Ruellan brothers

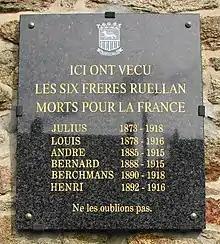
Plaque on the former Ruellan family house (today a library)

The Ruellan brothers (in French "les frères Ruellan") were French siblings from Paramé (now included in Saint-Malo), Brittany, who fought during the First World War. Ten brothers, from a family of thirteen children, were on the front lines. Six were killed in action, setting the record for the highest number of French siblings killed during World War I. A seventh brother, who had been exposed to a chemical agent during the war, died a few years later of his injuries.